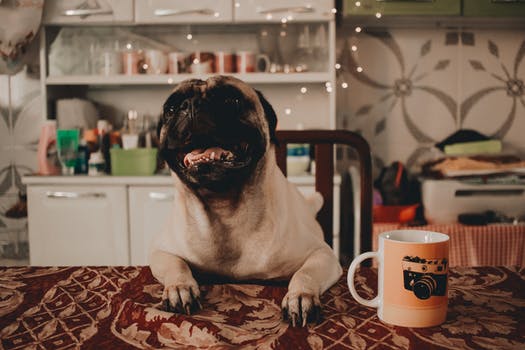
Label: No Watermark